Tony Compagno

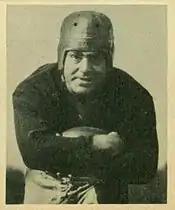
Compagno on a 1948 Bowman football card

Antone Compagno (January 29, 1921 – April 8, 1971) was an American professional football fullback who played three seasons with the Pittsburgh Steelers of the National Football League (NFL). He was selected by the Steelers in the 21st round of the 1943 NFL draft after playing college football at Saint Mary's College of California.